Carl Friedberg

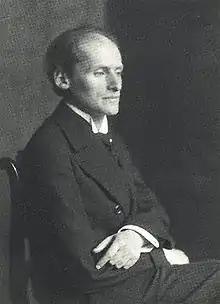
Carl Friedberg; photograph by Jacob Hilsdorf

Carl Rudolf Hermann Friedberg (September 18, 1872 in Bingen, Germany – September 9, 1955 in Merano, Italy) was a German pianist and teacher of Jewish origin.